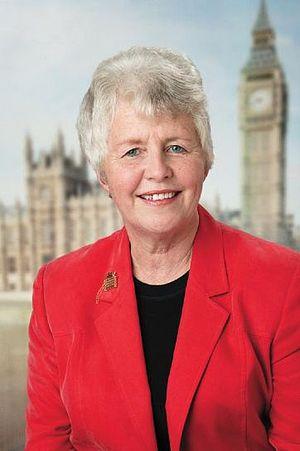
La circonscription de Halesowen and Rowley Regis est une circonscription située dans le West Midlands, et représentée à la Chambre des Communes du Parlement britannique.